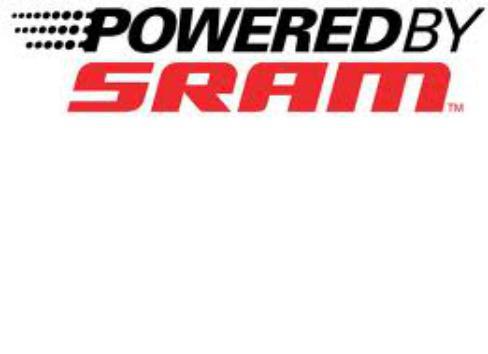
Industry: Clothes